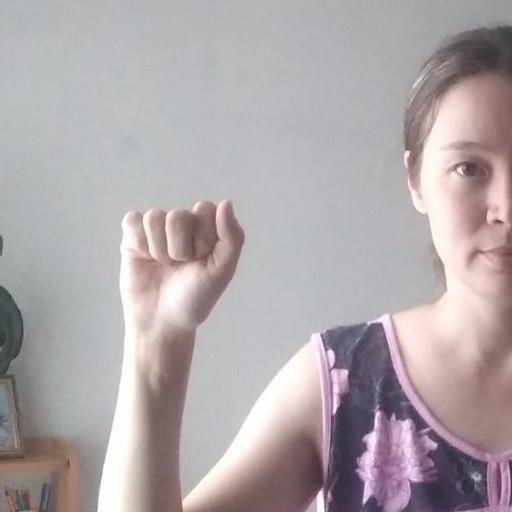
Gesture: fist